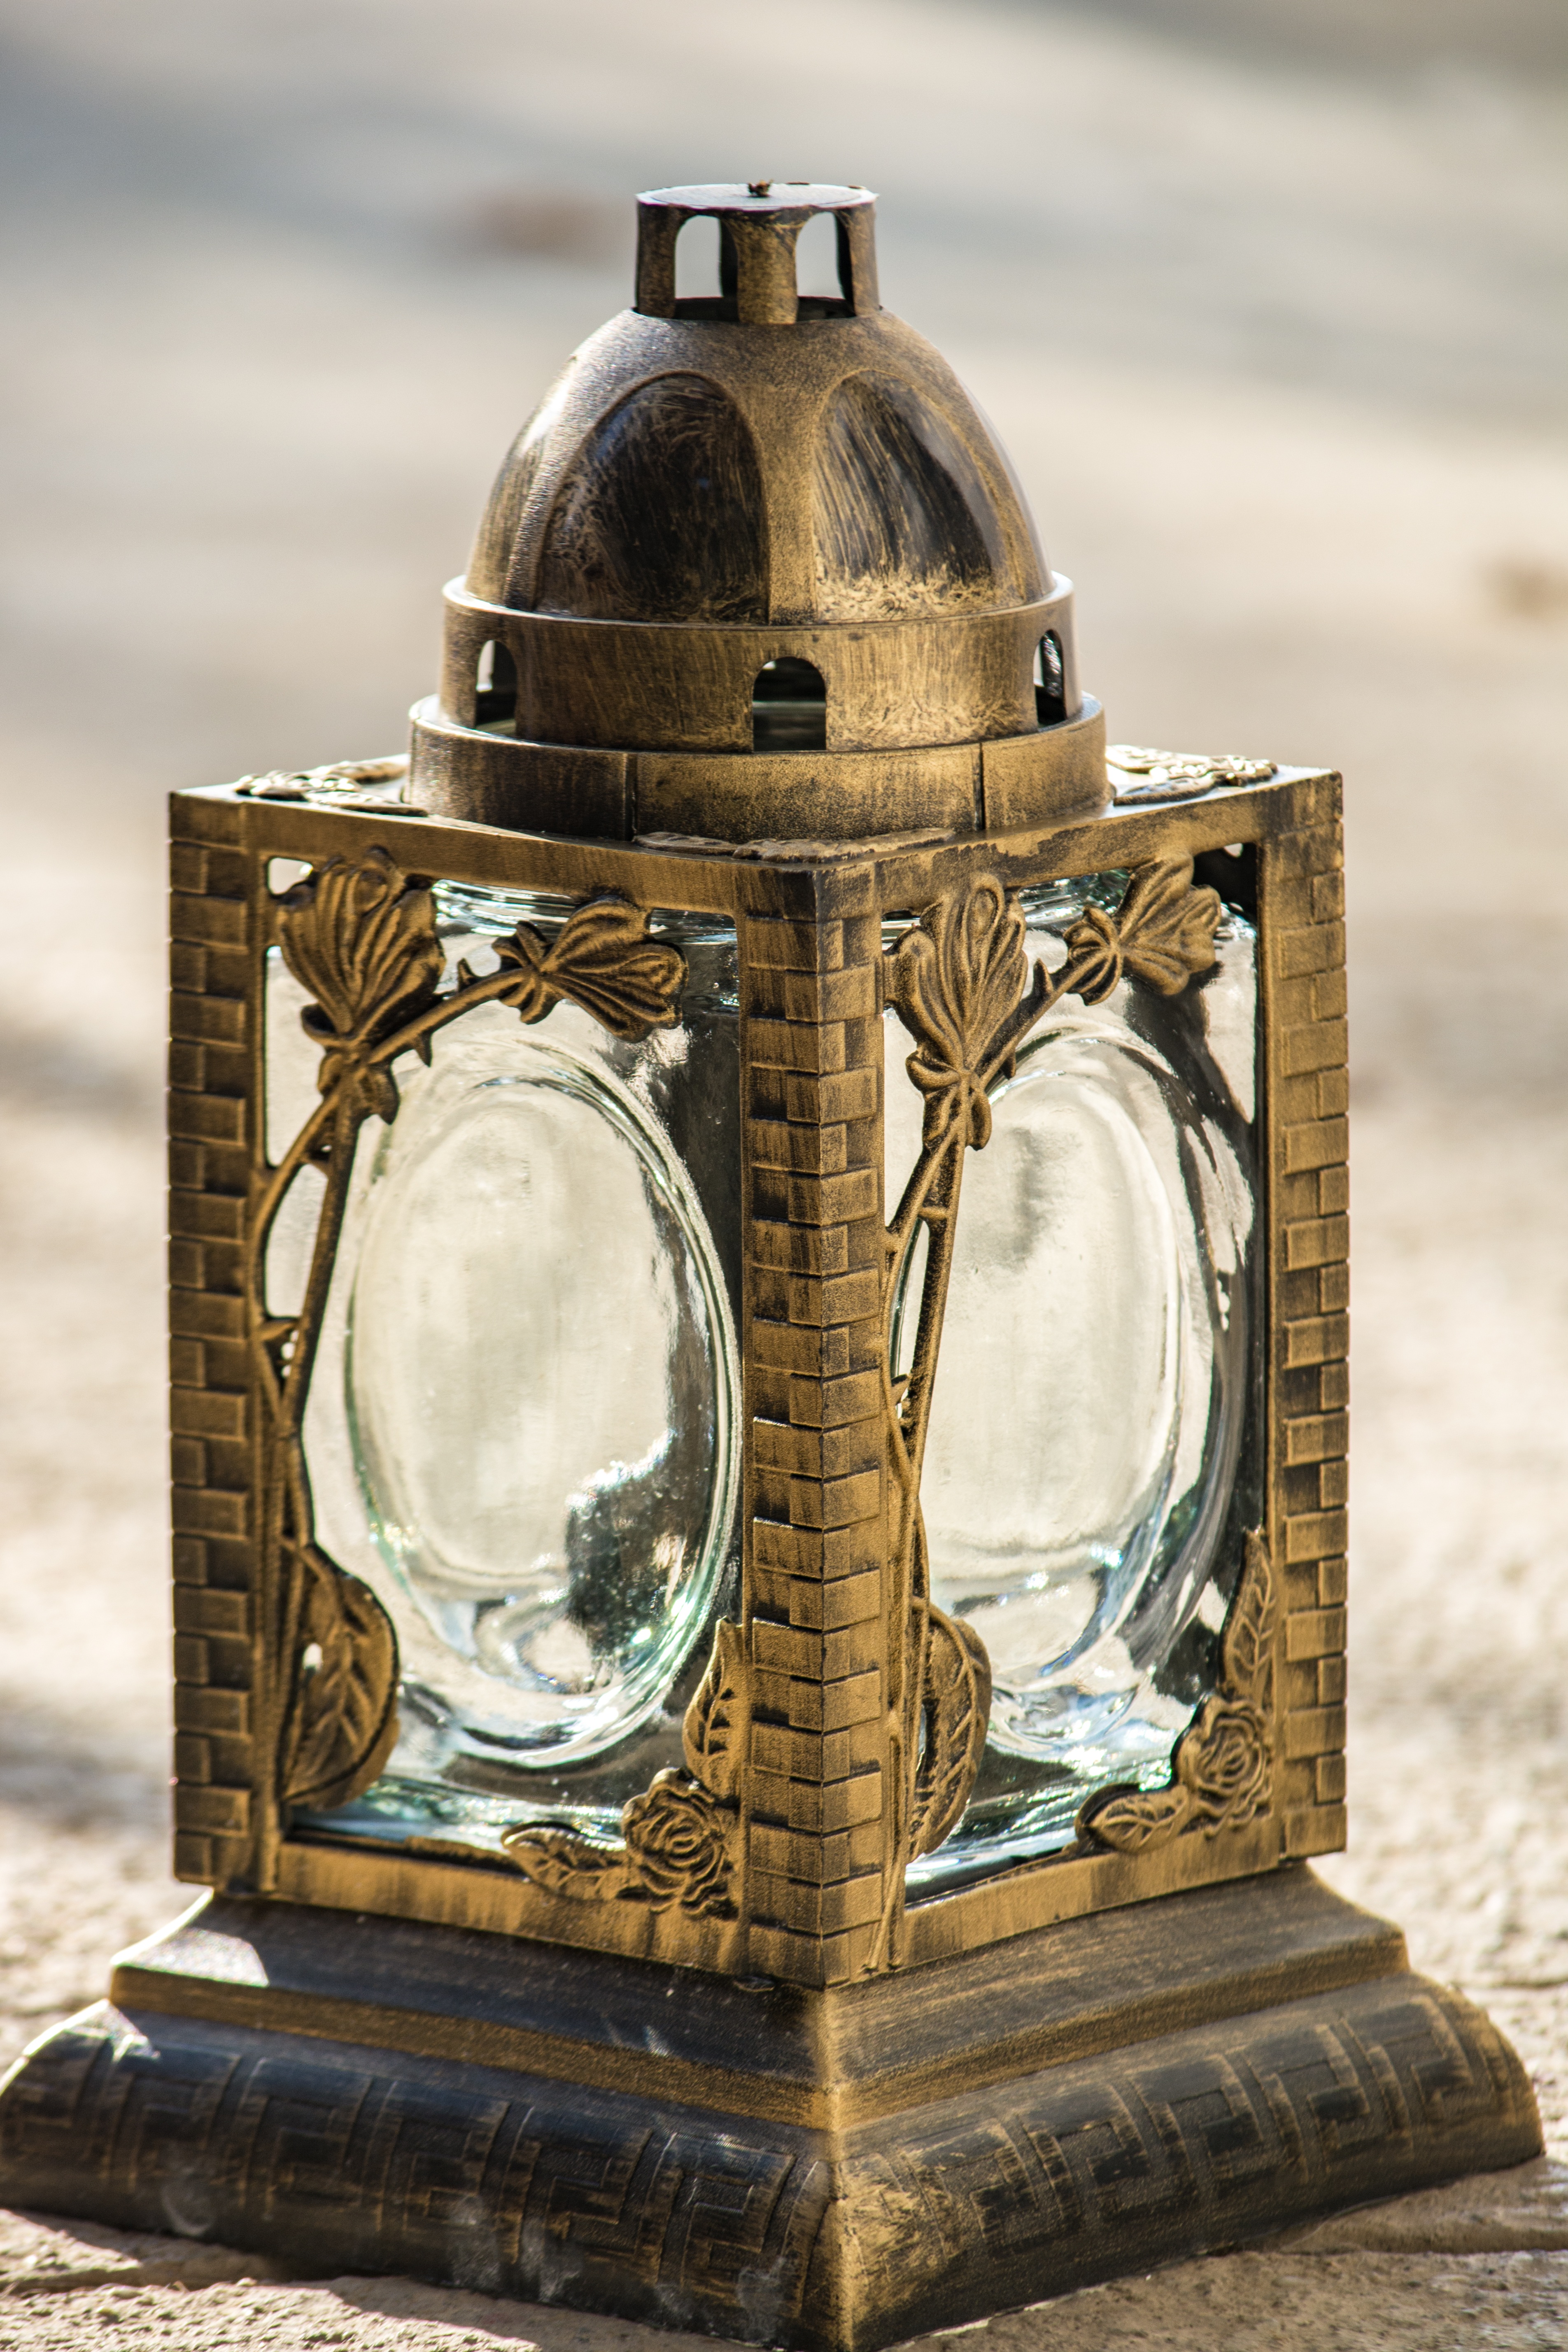
light, wood, lantern, macro, close, lighting, gold, light source, lighting fixtures, ancient history, all saints